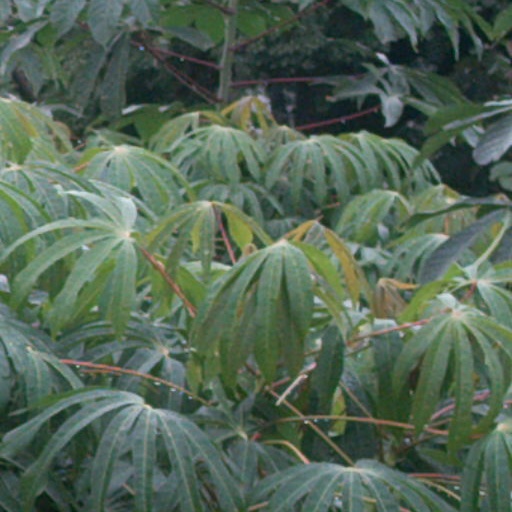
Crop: cassava